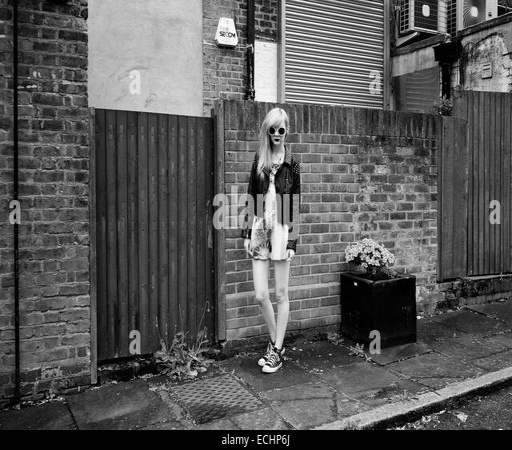
girl by a brick wall